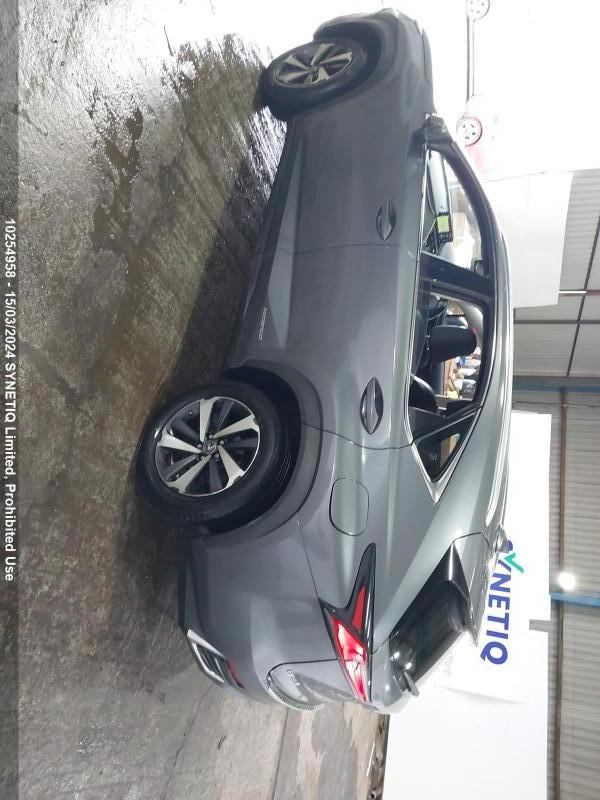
Aucun dommage détecté.
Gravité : aucun